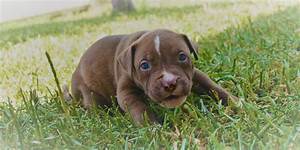
Label: cane